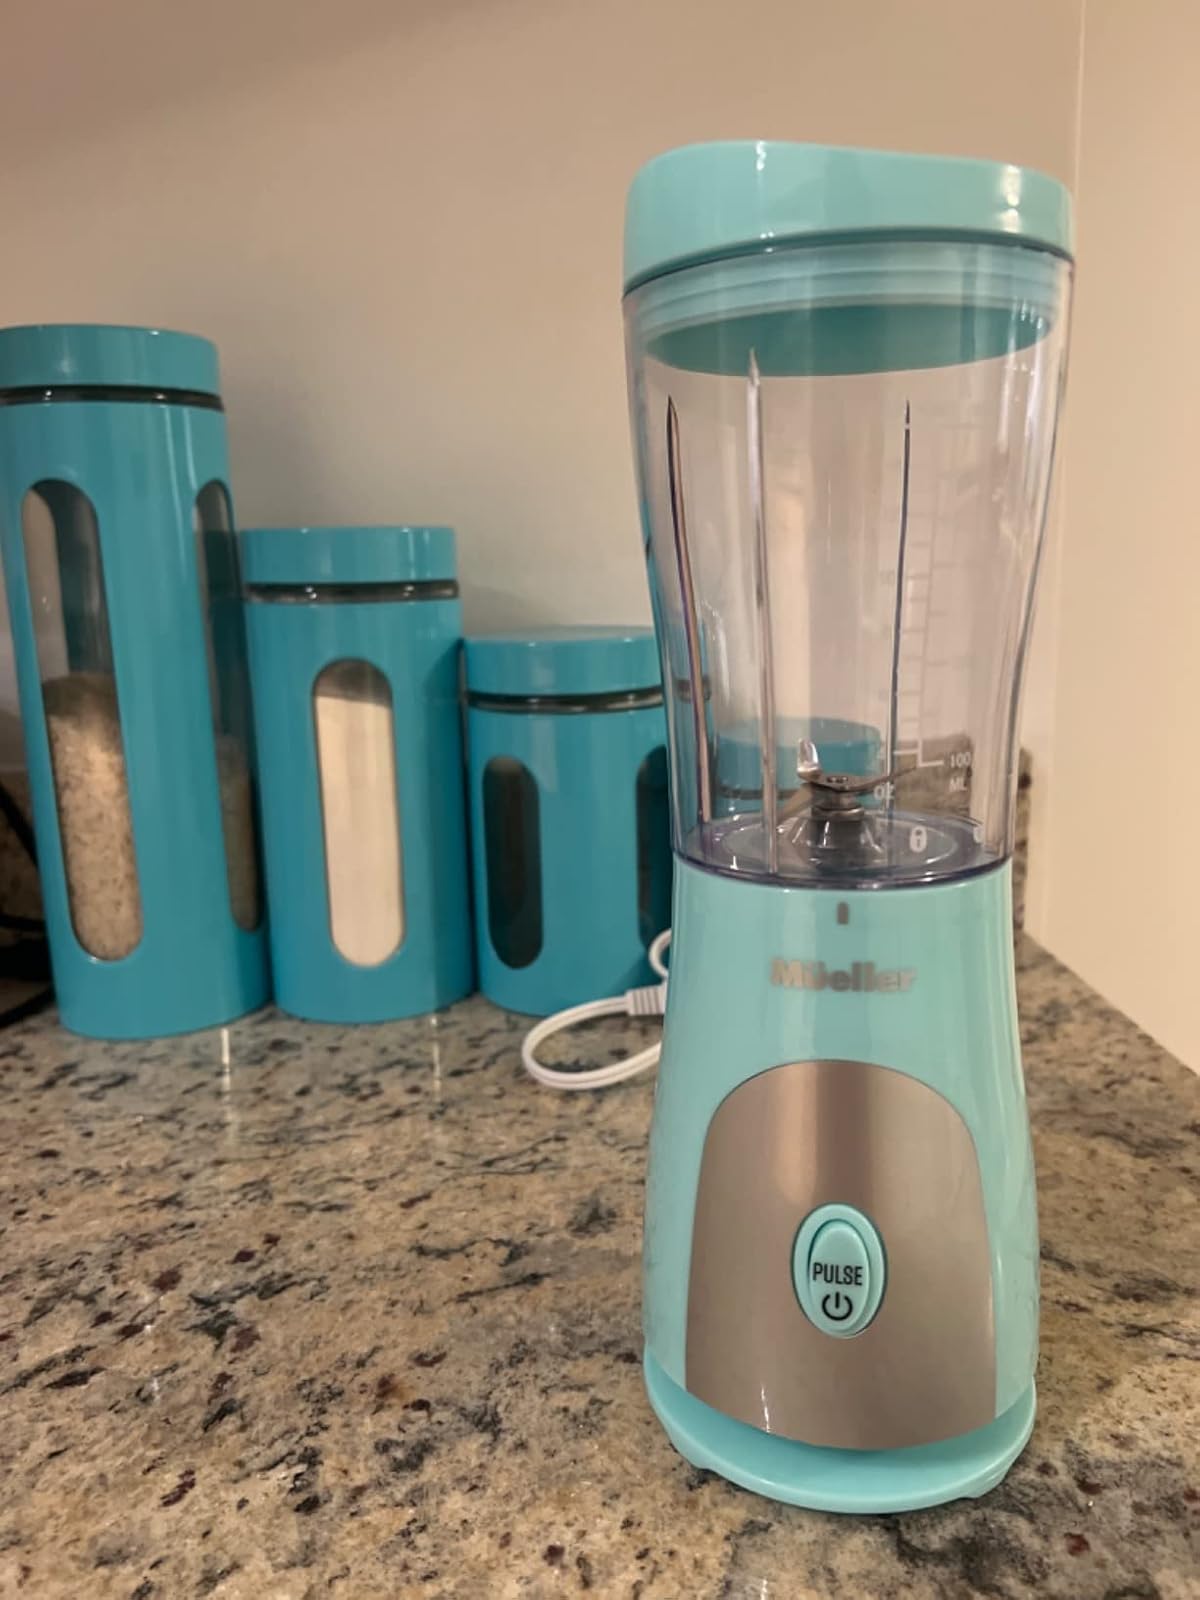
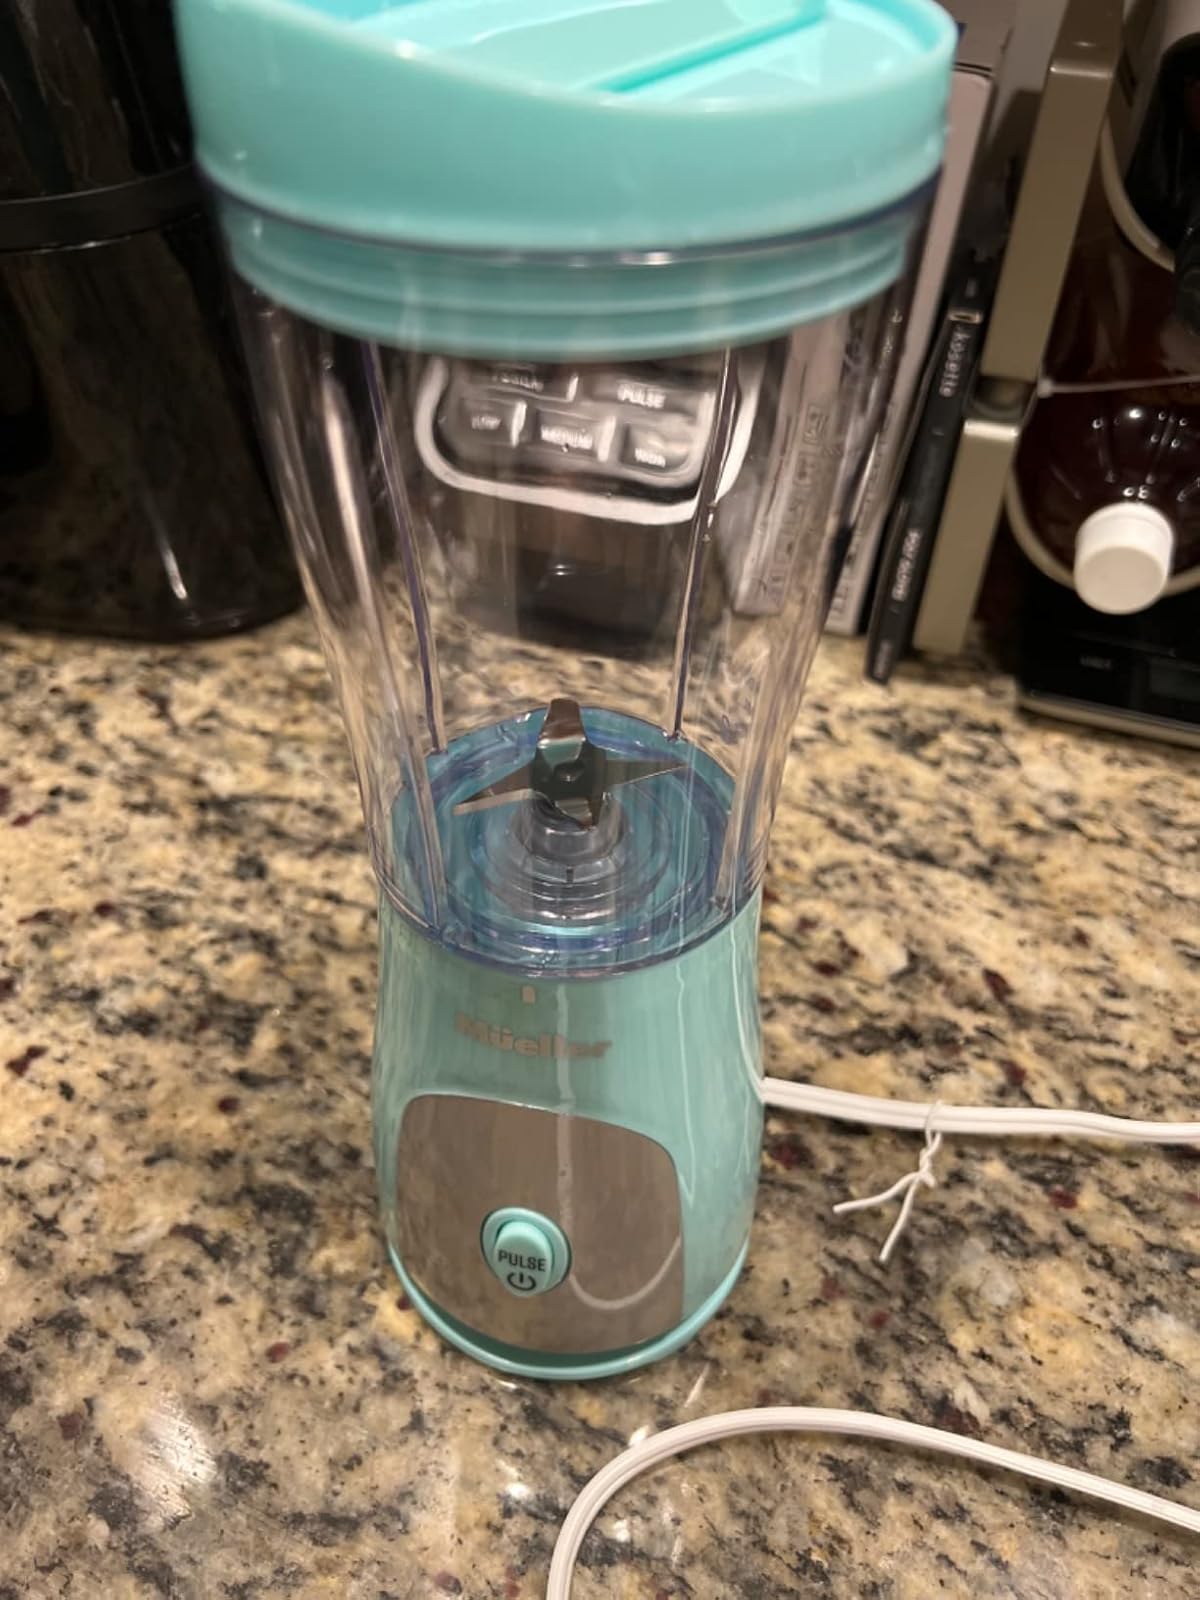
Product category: items_blender
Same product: yes